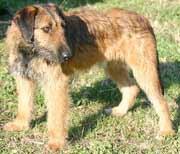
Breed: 207-n000036-Irish_terrier